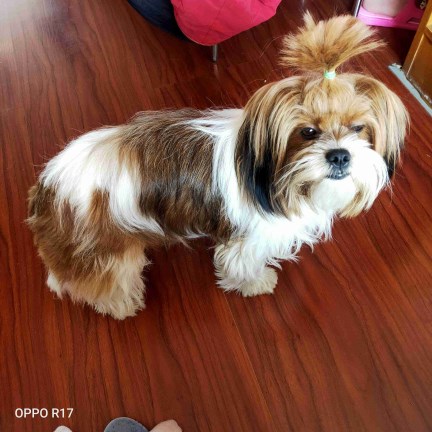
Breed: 361-n000123-Shih_Tzu